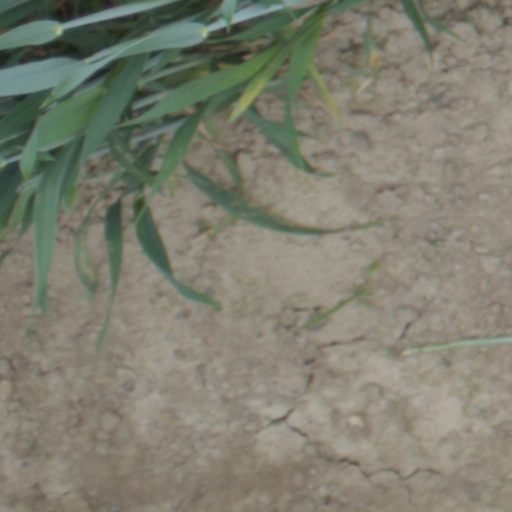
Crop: wheat